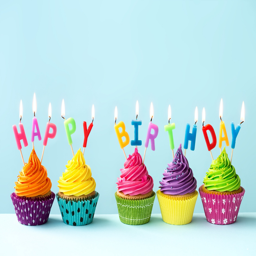
composition now in the public domain